Battle of Německý Brod

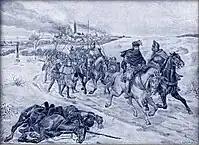

The Battle of Německý Brod (also Battle of Deutschbrod) took place on 10 January 1422, at Německý Brod in Bohemia, during the Hussite Wars. Led by Jan Žižka, the Hussites besieged the army of Royalist crusaders. The Roman Catholic crusaders were no match for the Hussites and Německý Brod was quickly taken and sacked. More than 500 mercenaries (548 according to the chronicles) drowned as they fled across the frozen Sázava River. During Žižka's dealings with the crusaders, part of his troops invaded Německý Brod, burned down almost the entire town and killed about 1,000–2,000 inhabitants, which was the majority of the population at the time.